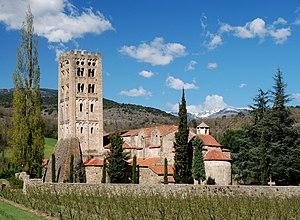
Abbaye Saint-Michel de Cuxa